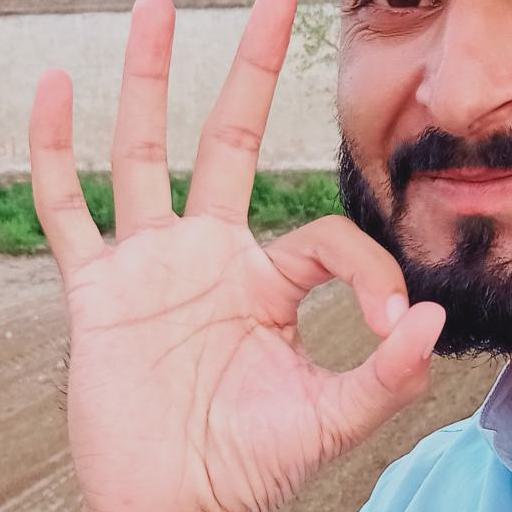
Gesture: ok